The Angel (painting)

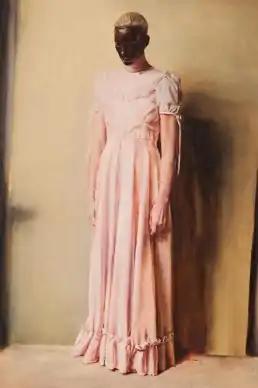
"The Angel", oil on canvas,

The Angel is a 2013 painting by the Belgian Michaël Borremans. Painted in oil on a three-metre-high canvas, it shows a blonde woman in a light pink dress and black face paint. It was made in 2013 after Borremans found the dress in a carnival store and had the fashion model Hannelore Knuts pose with it in his studio. Critics have described the painting as enigmatic, androgynous and eye-catching. It was first exhibited in Antwerp in 2013 and was the main publicity image for a Borremans exhibition held in Brussels, Tel Aviv and Dallas in 2014–2015.